Southern Arkansas Muleriders baseball

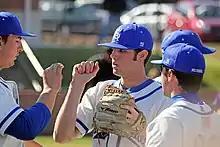
Muleriders baseball players in 2013

Browning won his 100th game as the Mulerider's Head Coach with a 12–3 victory over East Central University on April 6, 2013.